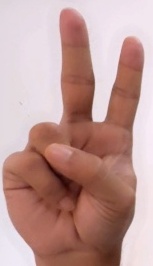
ASL sign: V